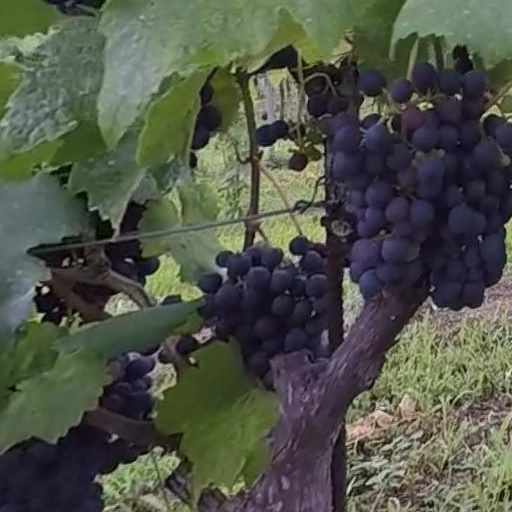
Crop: grape